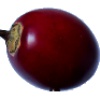
Label: tamarillo